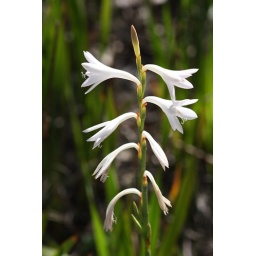
Some white flowers growing by the road on one of our trips around the wineries. This was near Berry Farm.